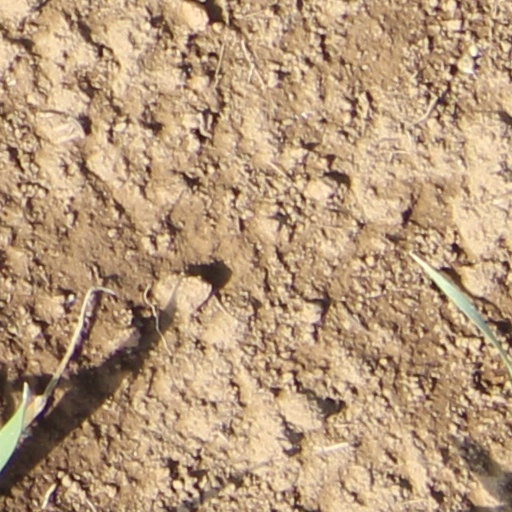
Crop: wheat